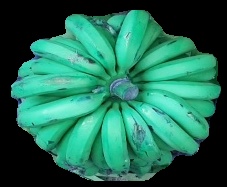
Variety: pachbale
Grade: grade2